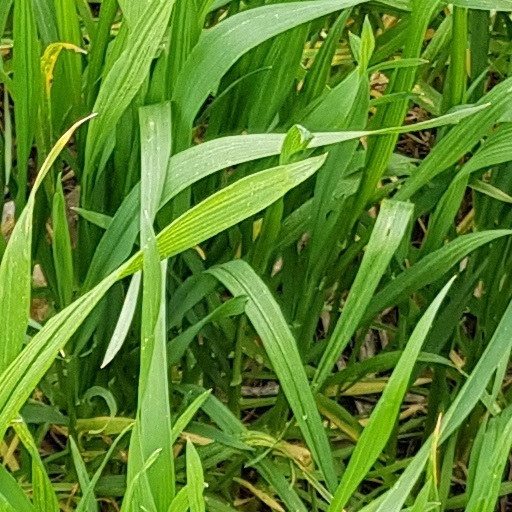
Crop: wheat